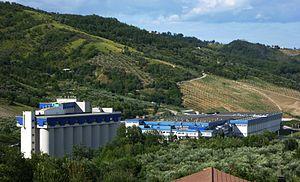
Fara San Martino est une commune de la province de Chieti dans les Abruzzes en Italie.